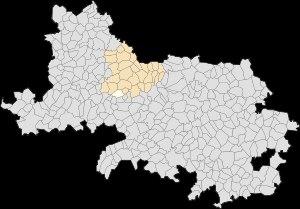
Ambrines est une commune française située dans le département du Pas-de-Calais en région Hauts-de-France.